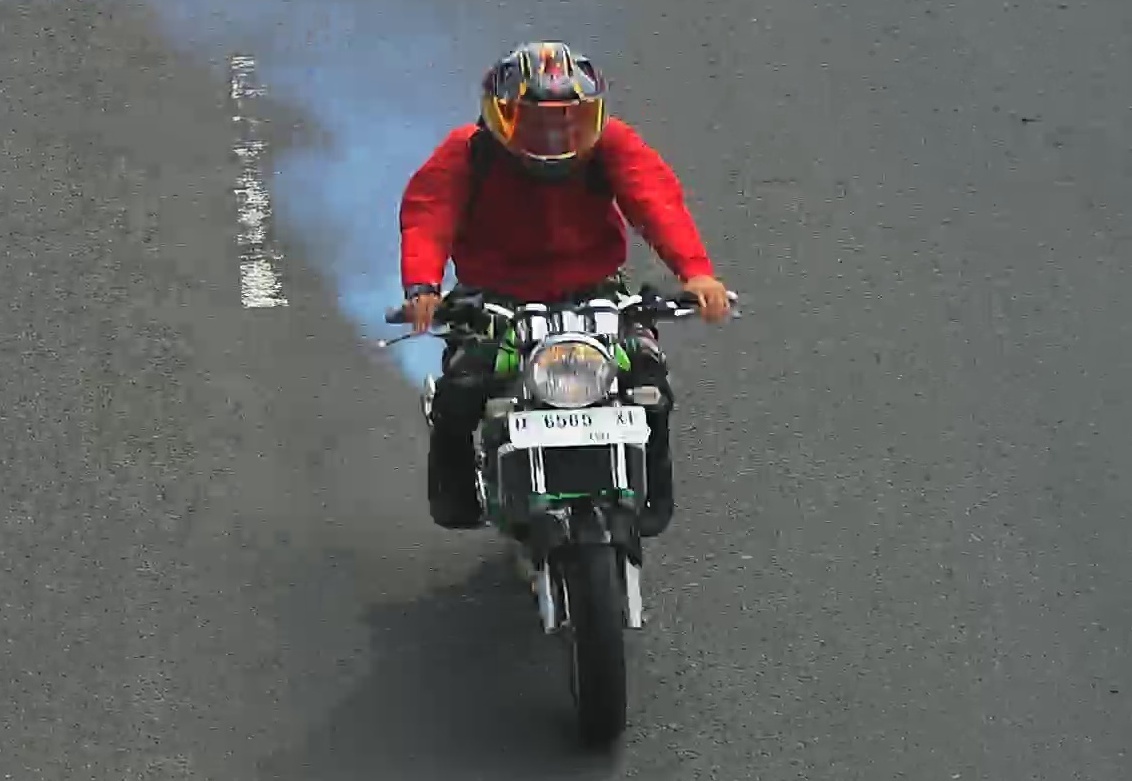
person-with-helmet: 1
person-without-helmet: 0